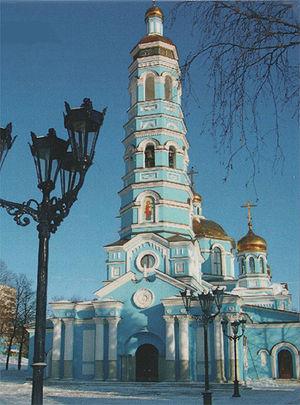
Oufa est une ville de l'Ouest de la Russie. Située à une centaine de kilomètres des monts Oural, elle est la capitale et la plus grande ville de la république de Bachkirie, en Russie. Elle en représente le centre industriel, économique, scientifique et culturel. Sa population s'élevait à 1 128 787 habitants en 2020.